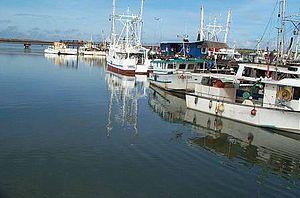
description:port de Larivot auteur
Les infrastructures sont concentrées sur les villes et villages du littoral en Guyane. La deuxième plus grande région de France est sous-équipée en matière d'infrastructures routières dans les villages de l'intérieur. Cependant d'autres réseaux et moyens de communication sont mis en place pour désenclaver l'intérieur du territoire.
La situation économique de la Guyane est difficile, avec un fort taux de chômage de 20,6 % et un taux de couverture des importations par les exportations de 13,4 % en 2007. Les transferts sociaux ont un poids important dans l'économie.
Matoury est une commune française, située dans le département de la Guyane. Avec Remire-Montjoly, cette ville constitue la banlieue résidentielle ainsi qu'une zone d'activité de Cayenne.